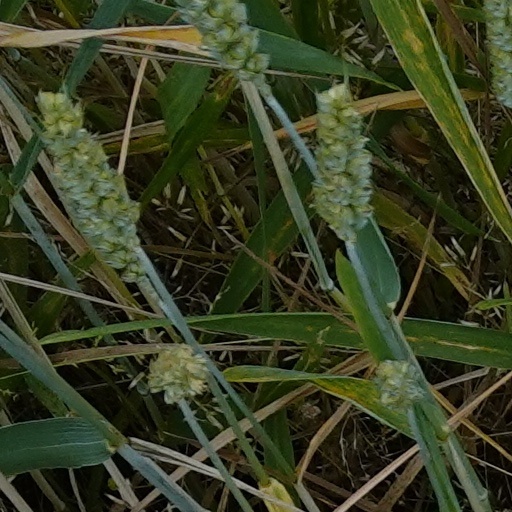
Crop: wheat